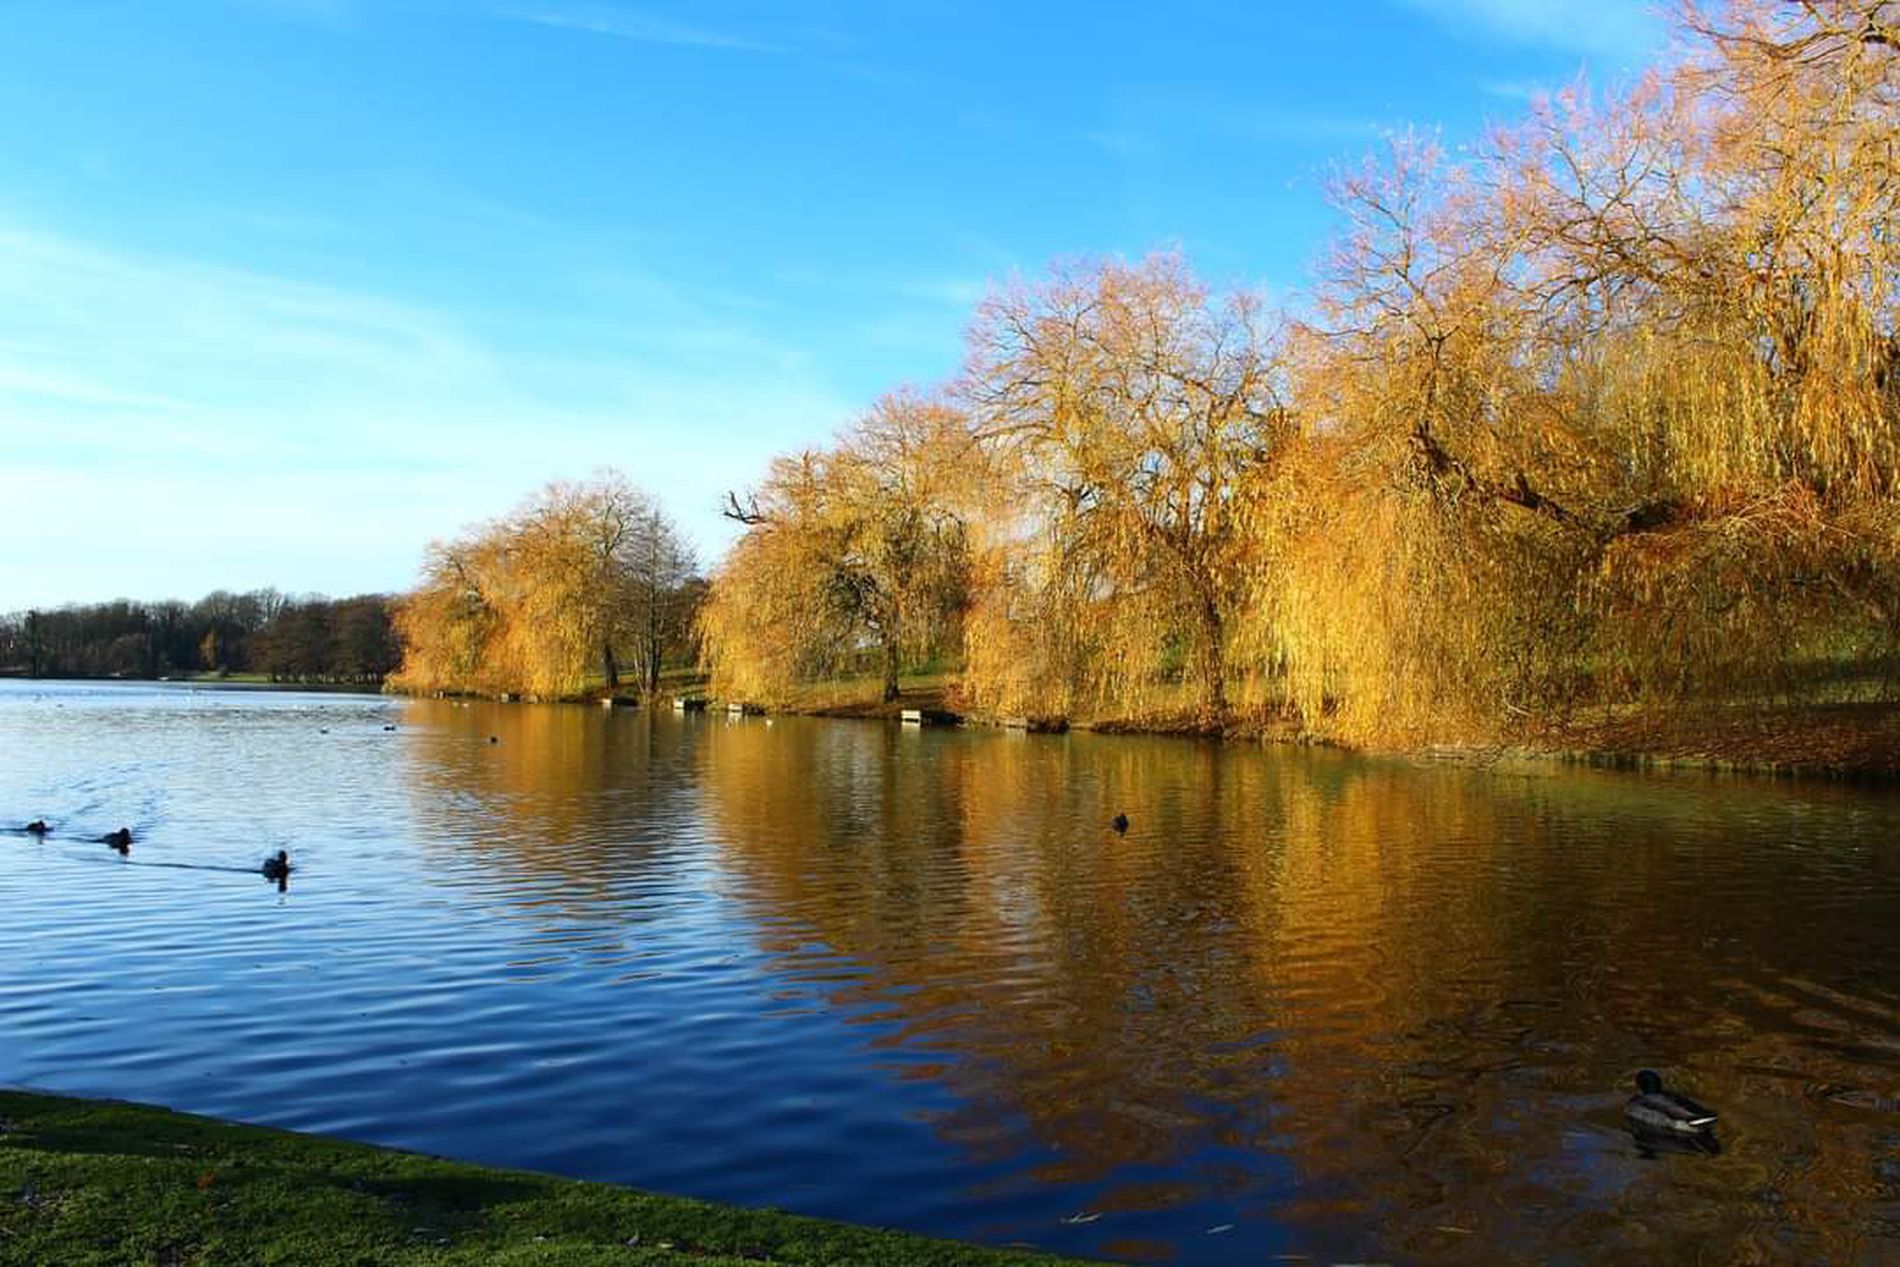
Tranquil Lake in a Green Park
The image shows a blue lake full of ducks in a garden or green environment, its waters reflecting the trees and ducks, and behind them are dense trees divided into two colors, gold and green, extending along the lake. The garden is covered with grass and has some benches, and the sky is clear blue above them.
Establishing shot. The image captures a tranquil landscape of a blue lake filled with ducks, its water reflecting the ducks and the surrounding trees. In the background are dense green trees, some of which appear golden due to the reflection of the calm sunlight. Some of their leaves have fallen, suggesting the arrival of autumn and adding depth to the scene. The sky is clear blue, enhancing the feeling of relaxation and highlighting the beauty of nature and the peaceful atmosphere of the place.
Labels: Nature, Outdoors, Scenery, Pond, Water, Landscape, Lake, Plant, Tree, Animal, Bird, Autumn, Canal, Vegetation, Grass, Park, Panoramic, Willow, tree line, sky, duck, bench